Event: Nepal Earthquake
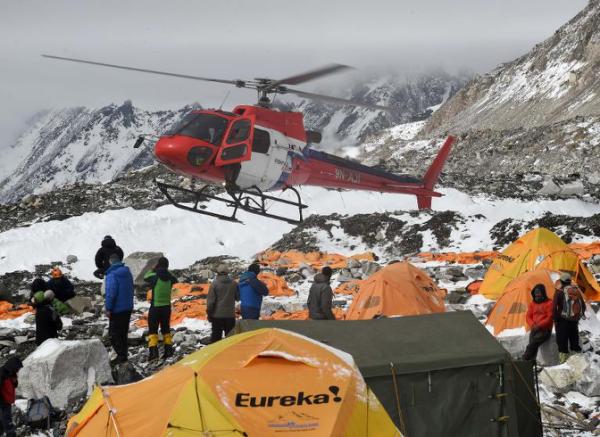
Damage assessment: no_damage